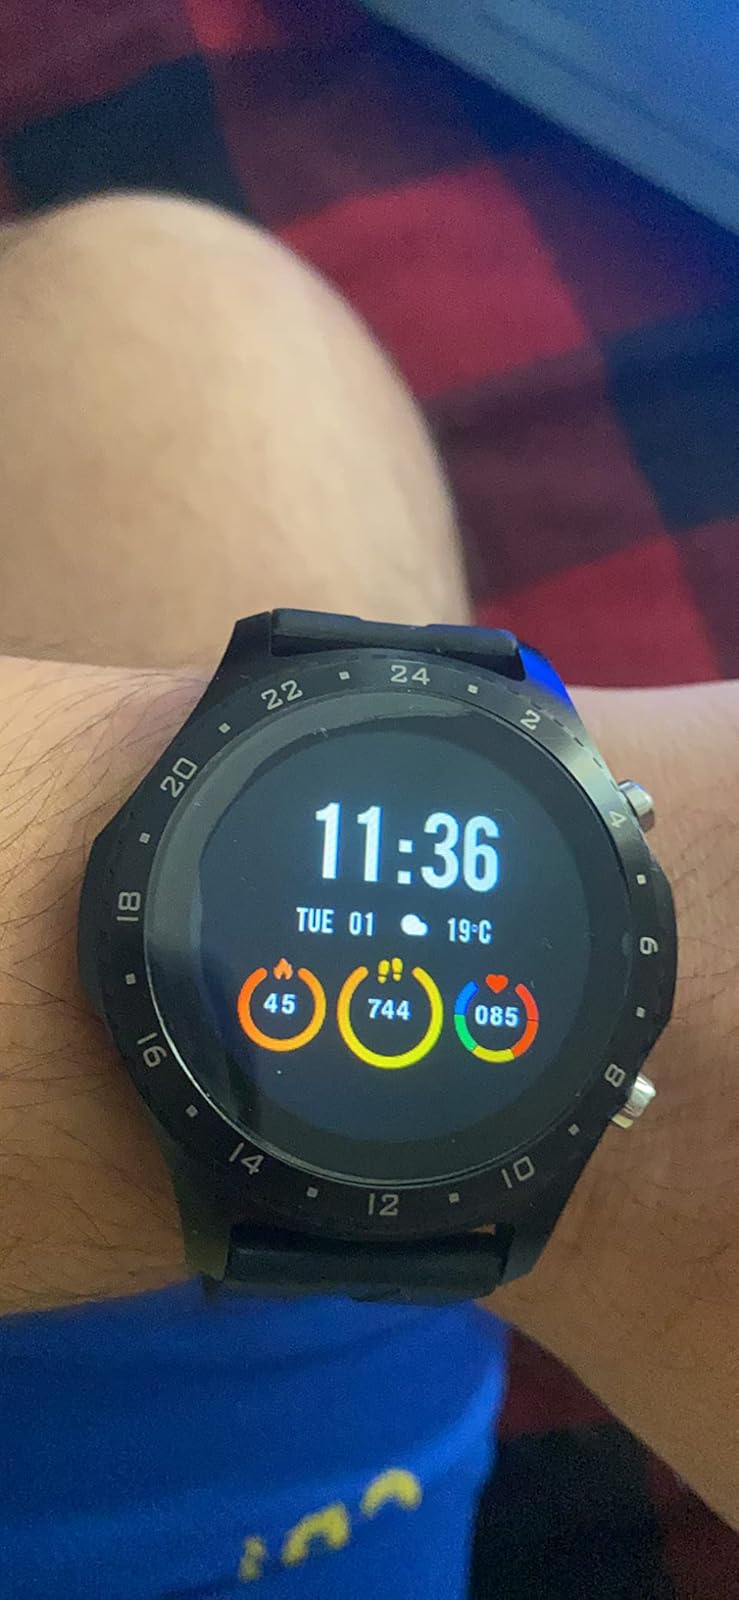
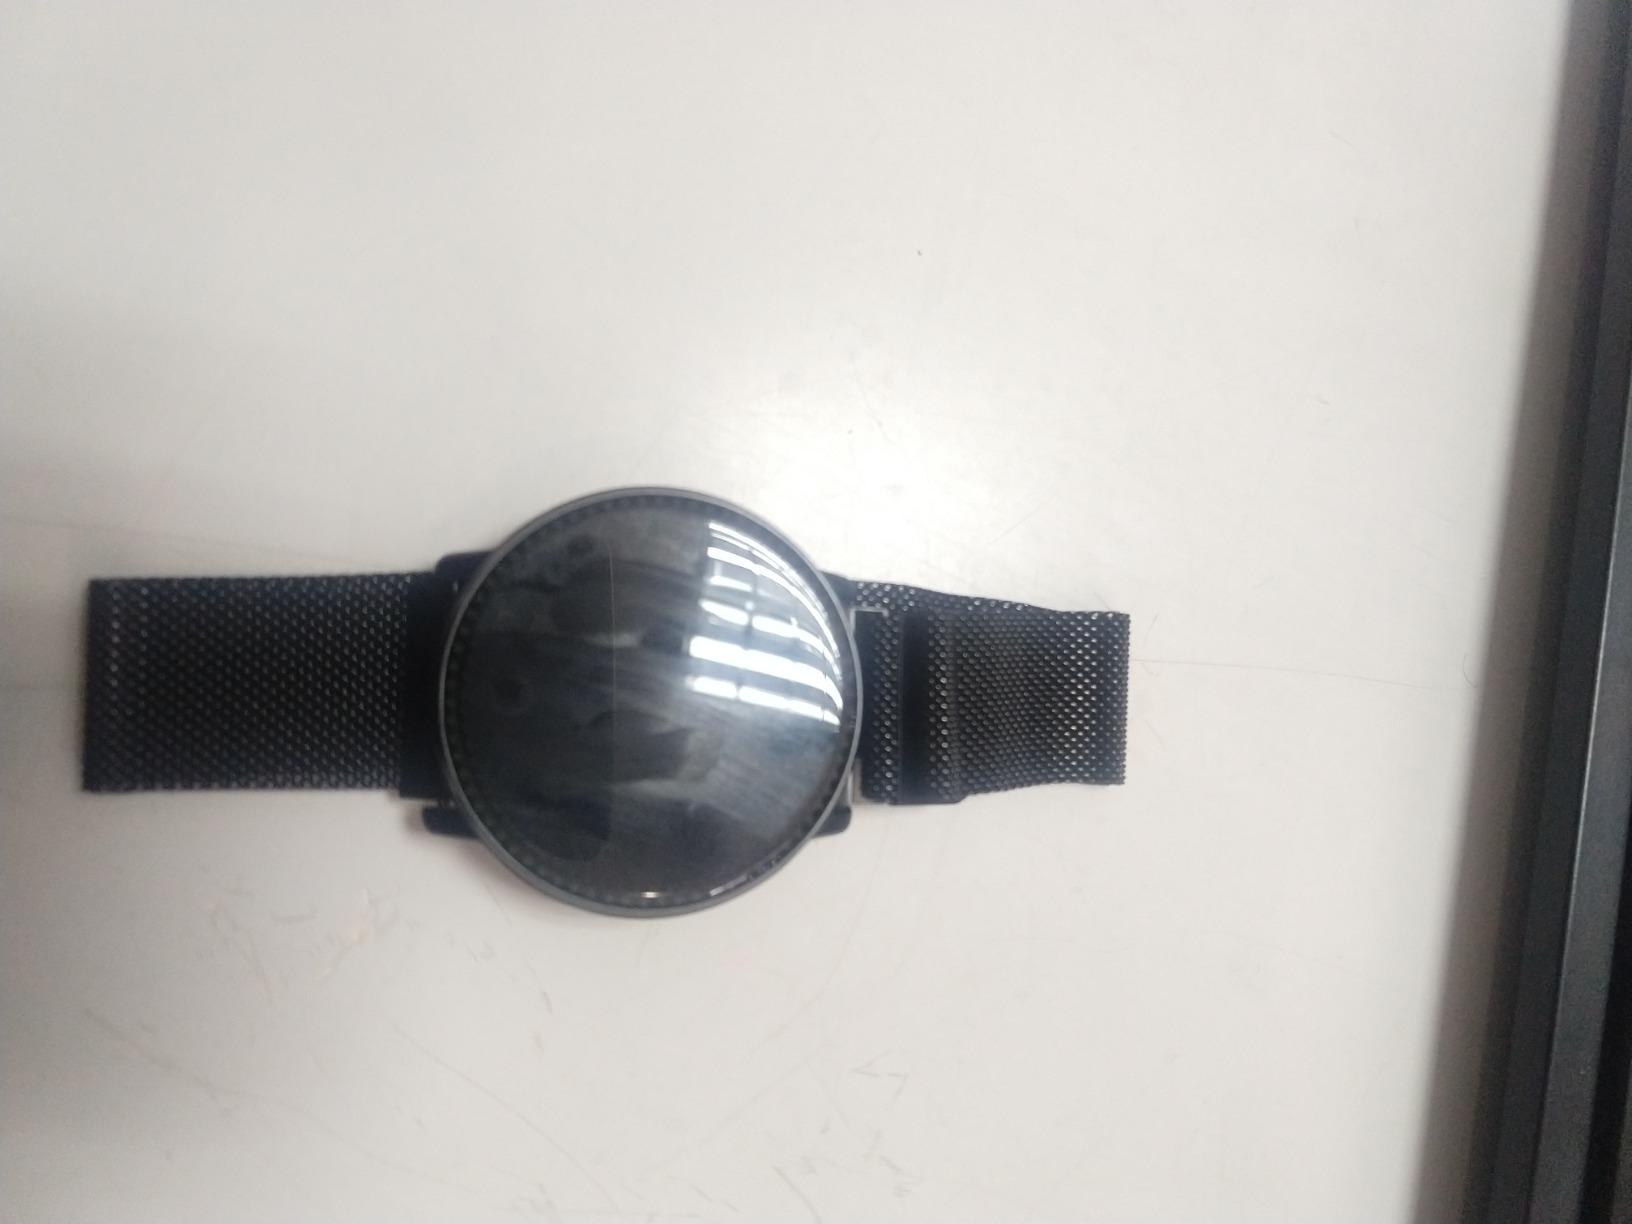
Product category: smartwatch
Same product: no